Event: Nepal Earthquake
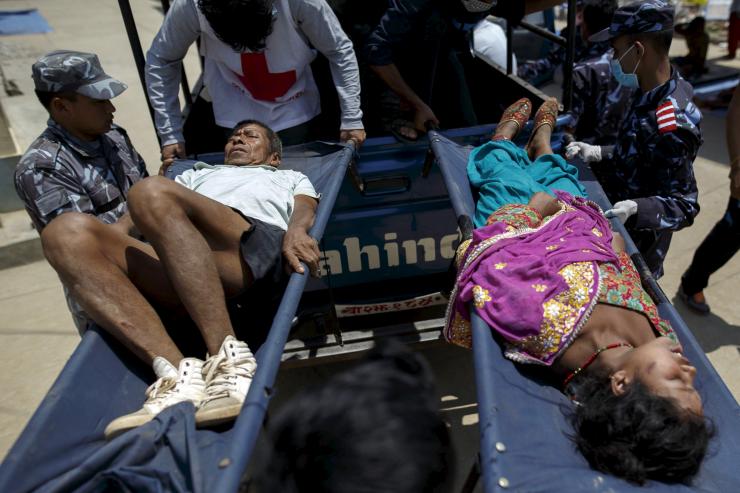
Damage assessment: no_damage